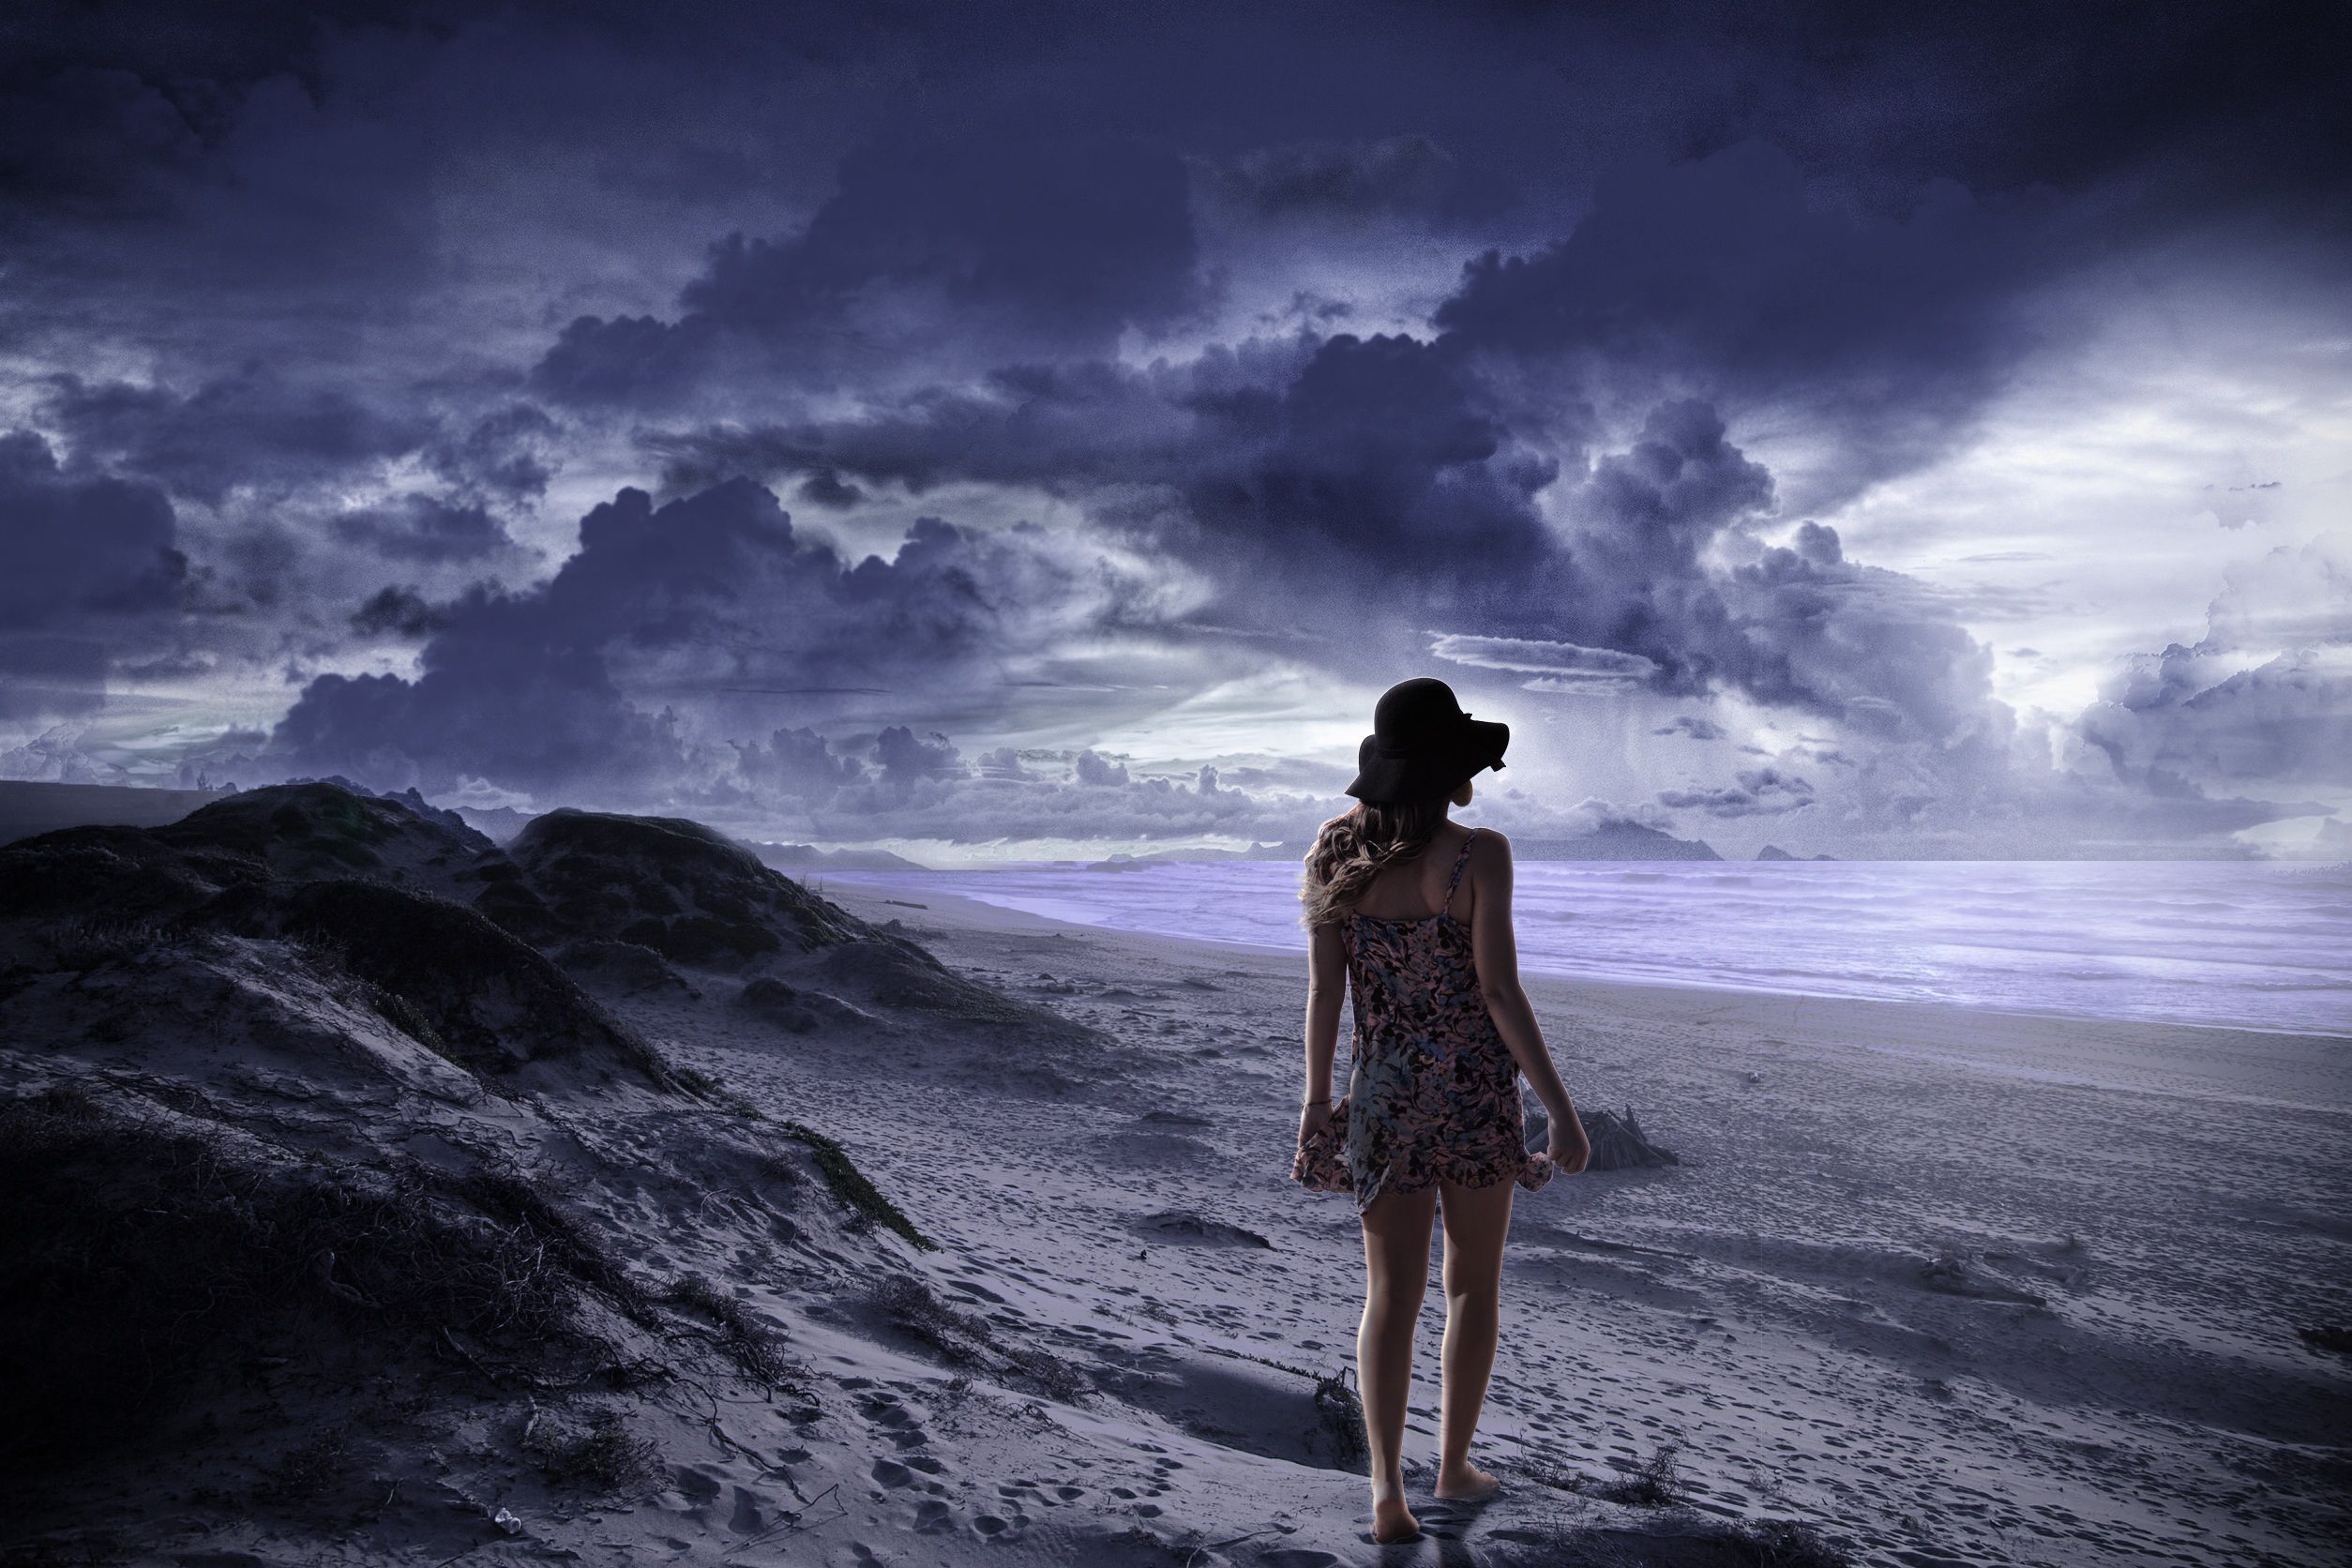
beach, sea, coast, ocean, horizon, cloud, sky, woman, sunrise, sunset, sunlight, morning, wave, dawn, alone, dusk, evening, weather, darkness, lonely, atmospheric phenomenon, wind wave